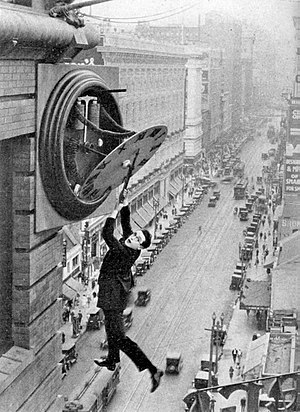
Harold Lloyd
Harold Lloyd i Safety Last!
Harold Lloyd var en amerikansk skuespiller.